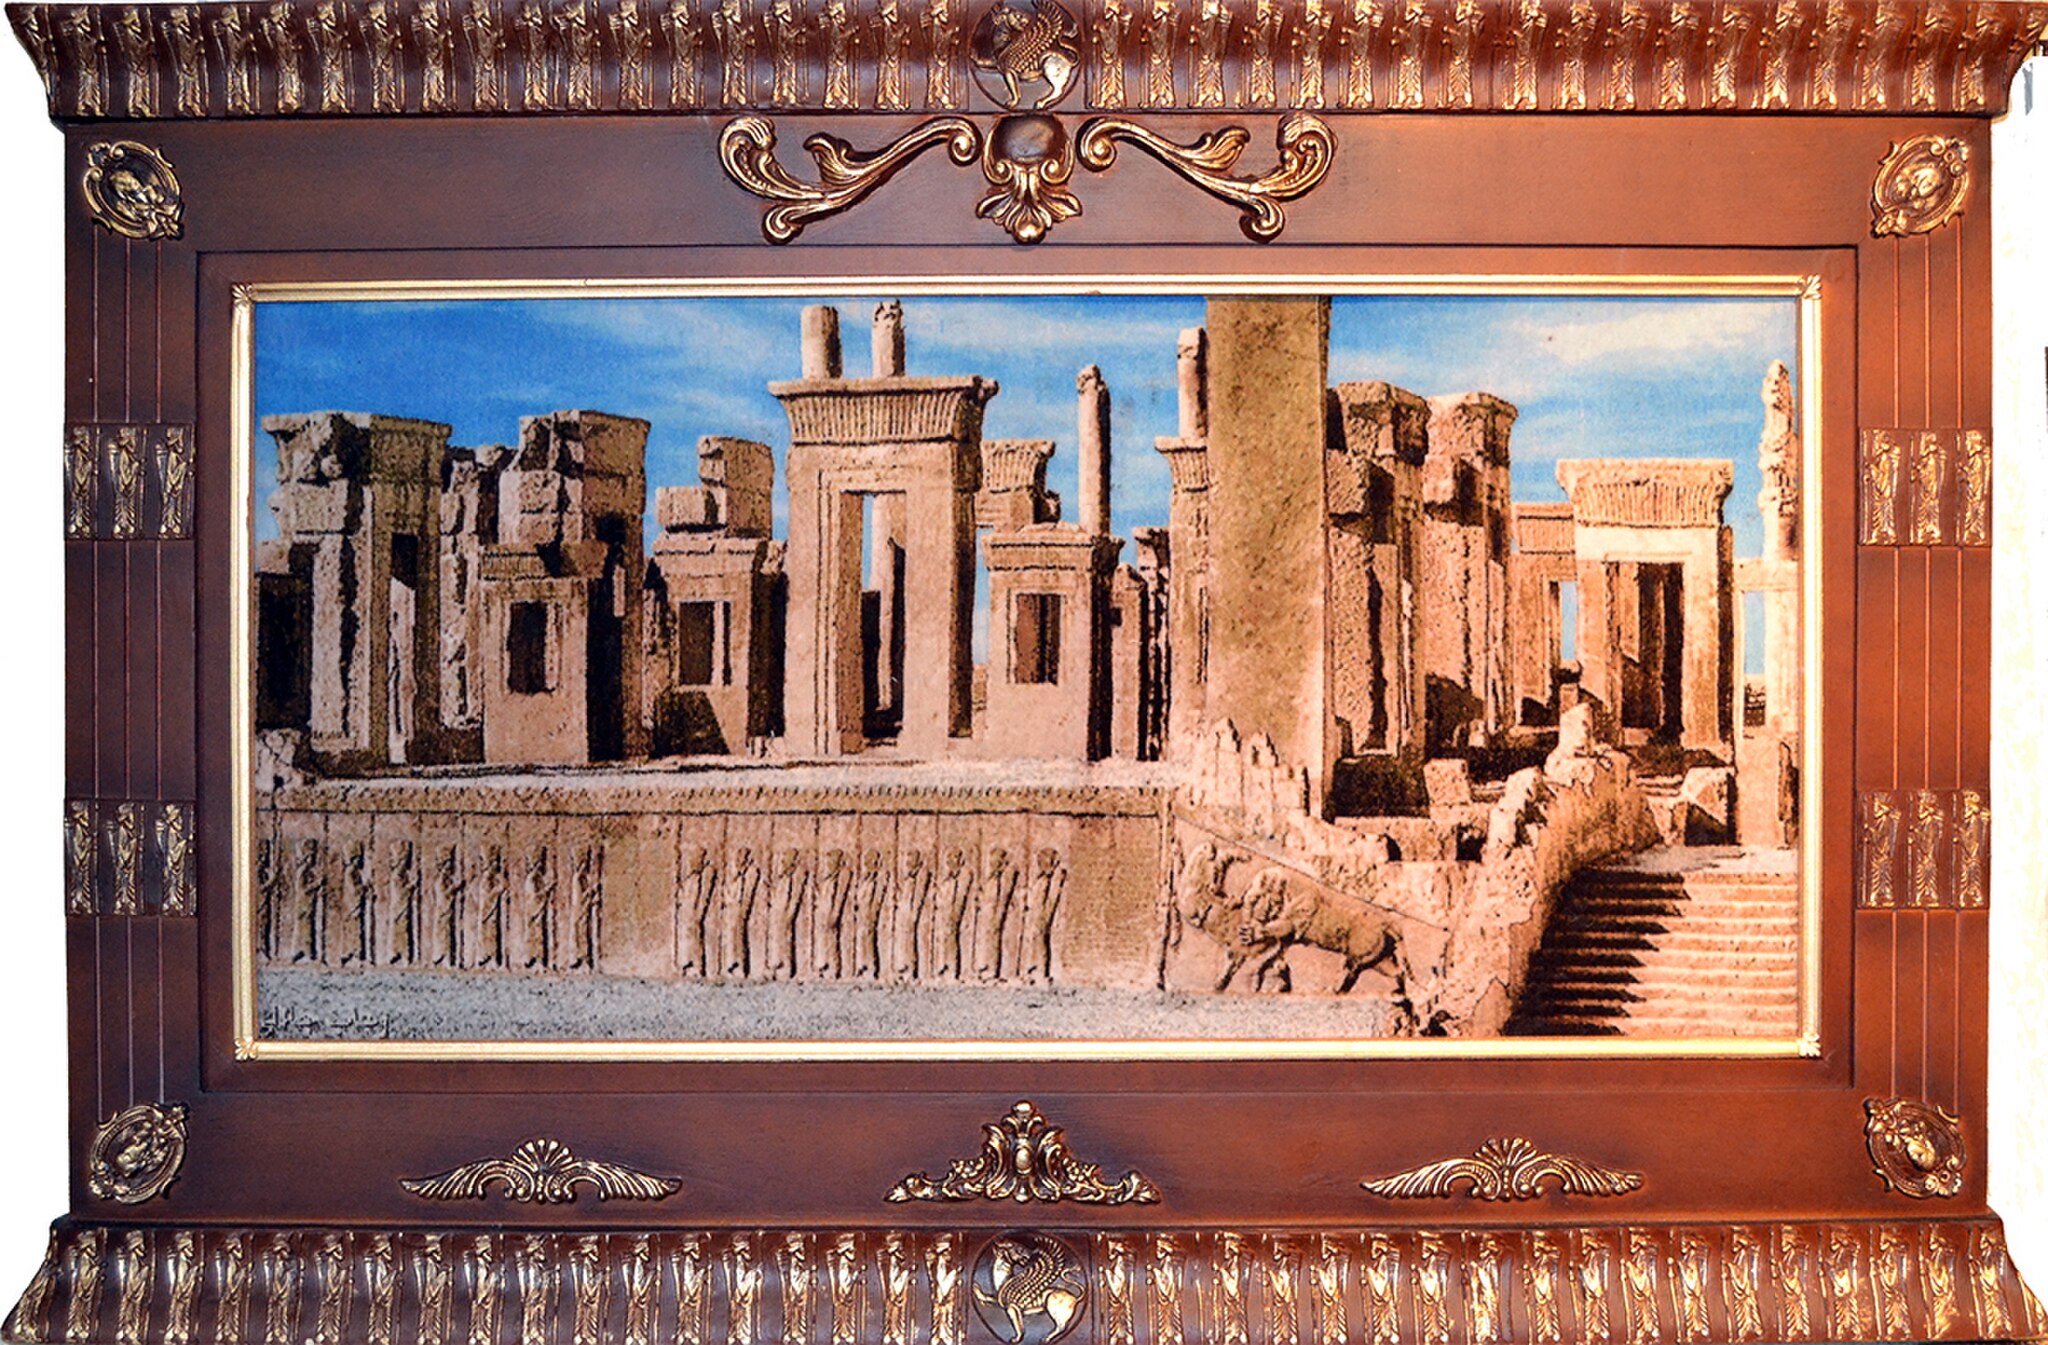
Title: Persepolis-Hakhamaneshi-Tableau-Rug-Hand-Woven-Persian
Description: تابلو فرشهای کاخ آپادانا
Date: 2014-07-14 18:02:23
Categories: GFDL, License migration redundant, Tableau Rugs, Items with VRTS permission confirmed, Persepolis in art